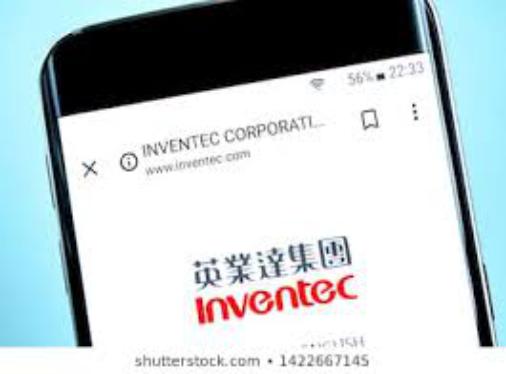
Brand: Inventec
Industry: Electronic